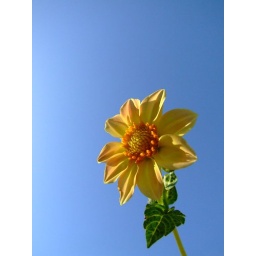
yellow flower against blue sky background